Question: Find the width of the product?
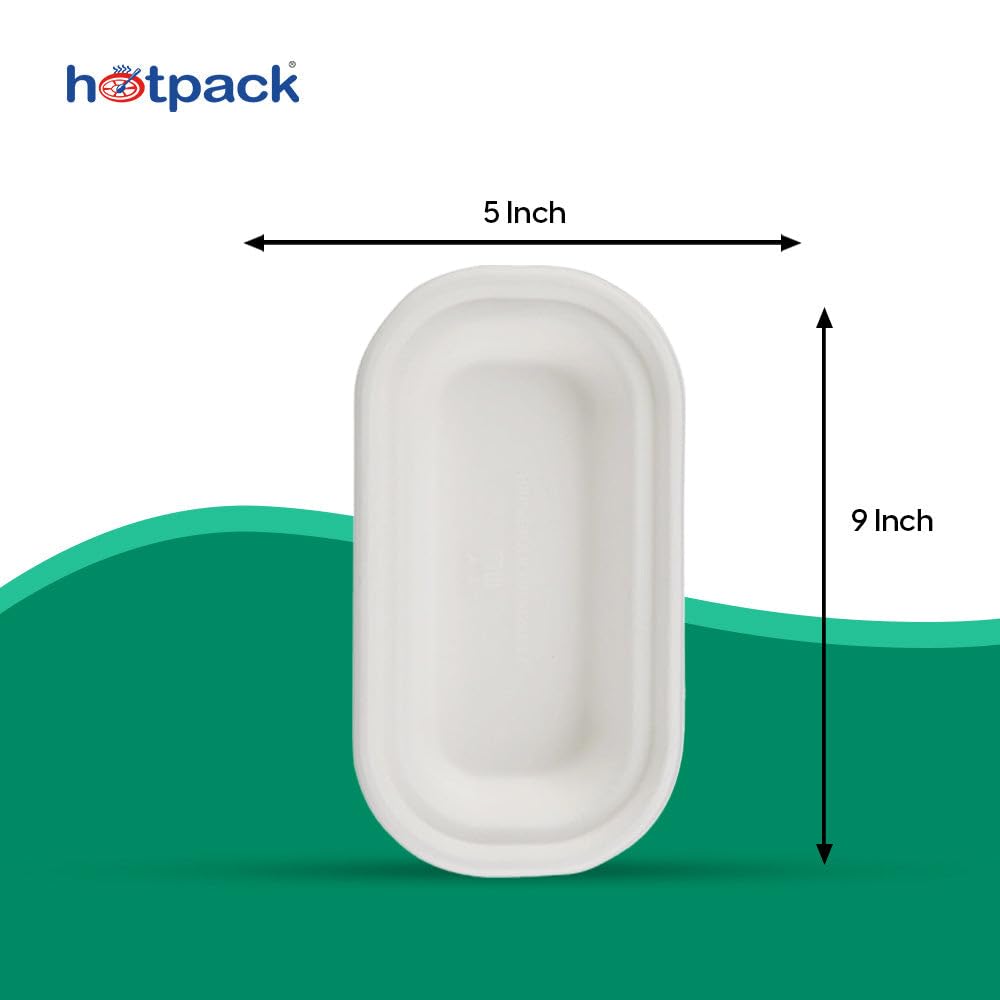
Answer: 5.0 inch